Seymour Kirkup

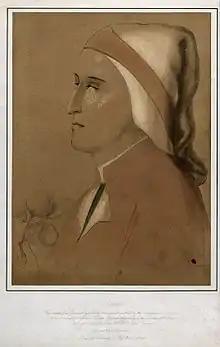
Dante Alighieri, 1859 lithograph, after Seymour Kirkup, after a fresco attributed to Giotto

About 1816 Kirkup began to suffer from pulmonary weakness, and; after his father's death, visited Italy. He eventually settled there, living some time at Rome, where his friend Charles Eastlake was studying. There he knew John Keats (but missed his funeral on 26 February 1821, ill in bed) and in 1822 attended the funeral of Percy Bysshe Shelley. At Florence he lived for many years in a house on the River Arno, adjoining the Ponte Vecchio.